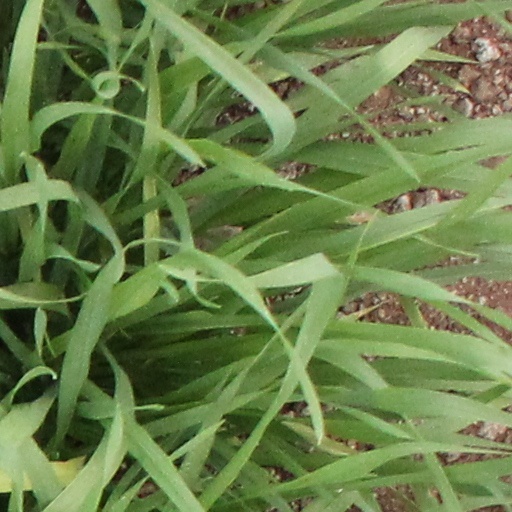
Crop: wheat